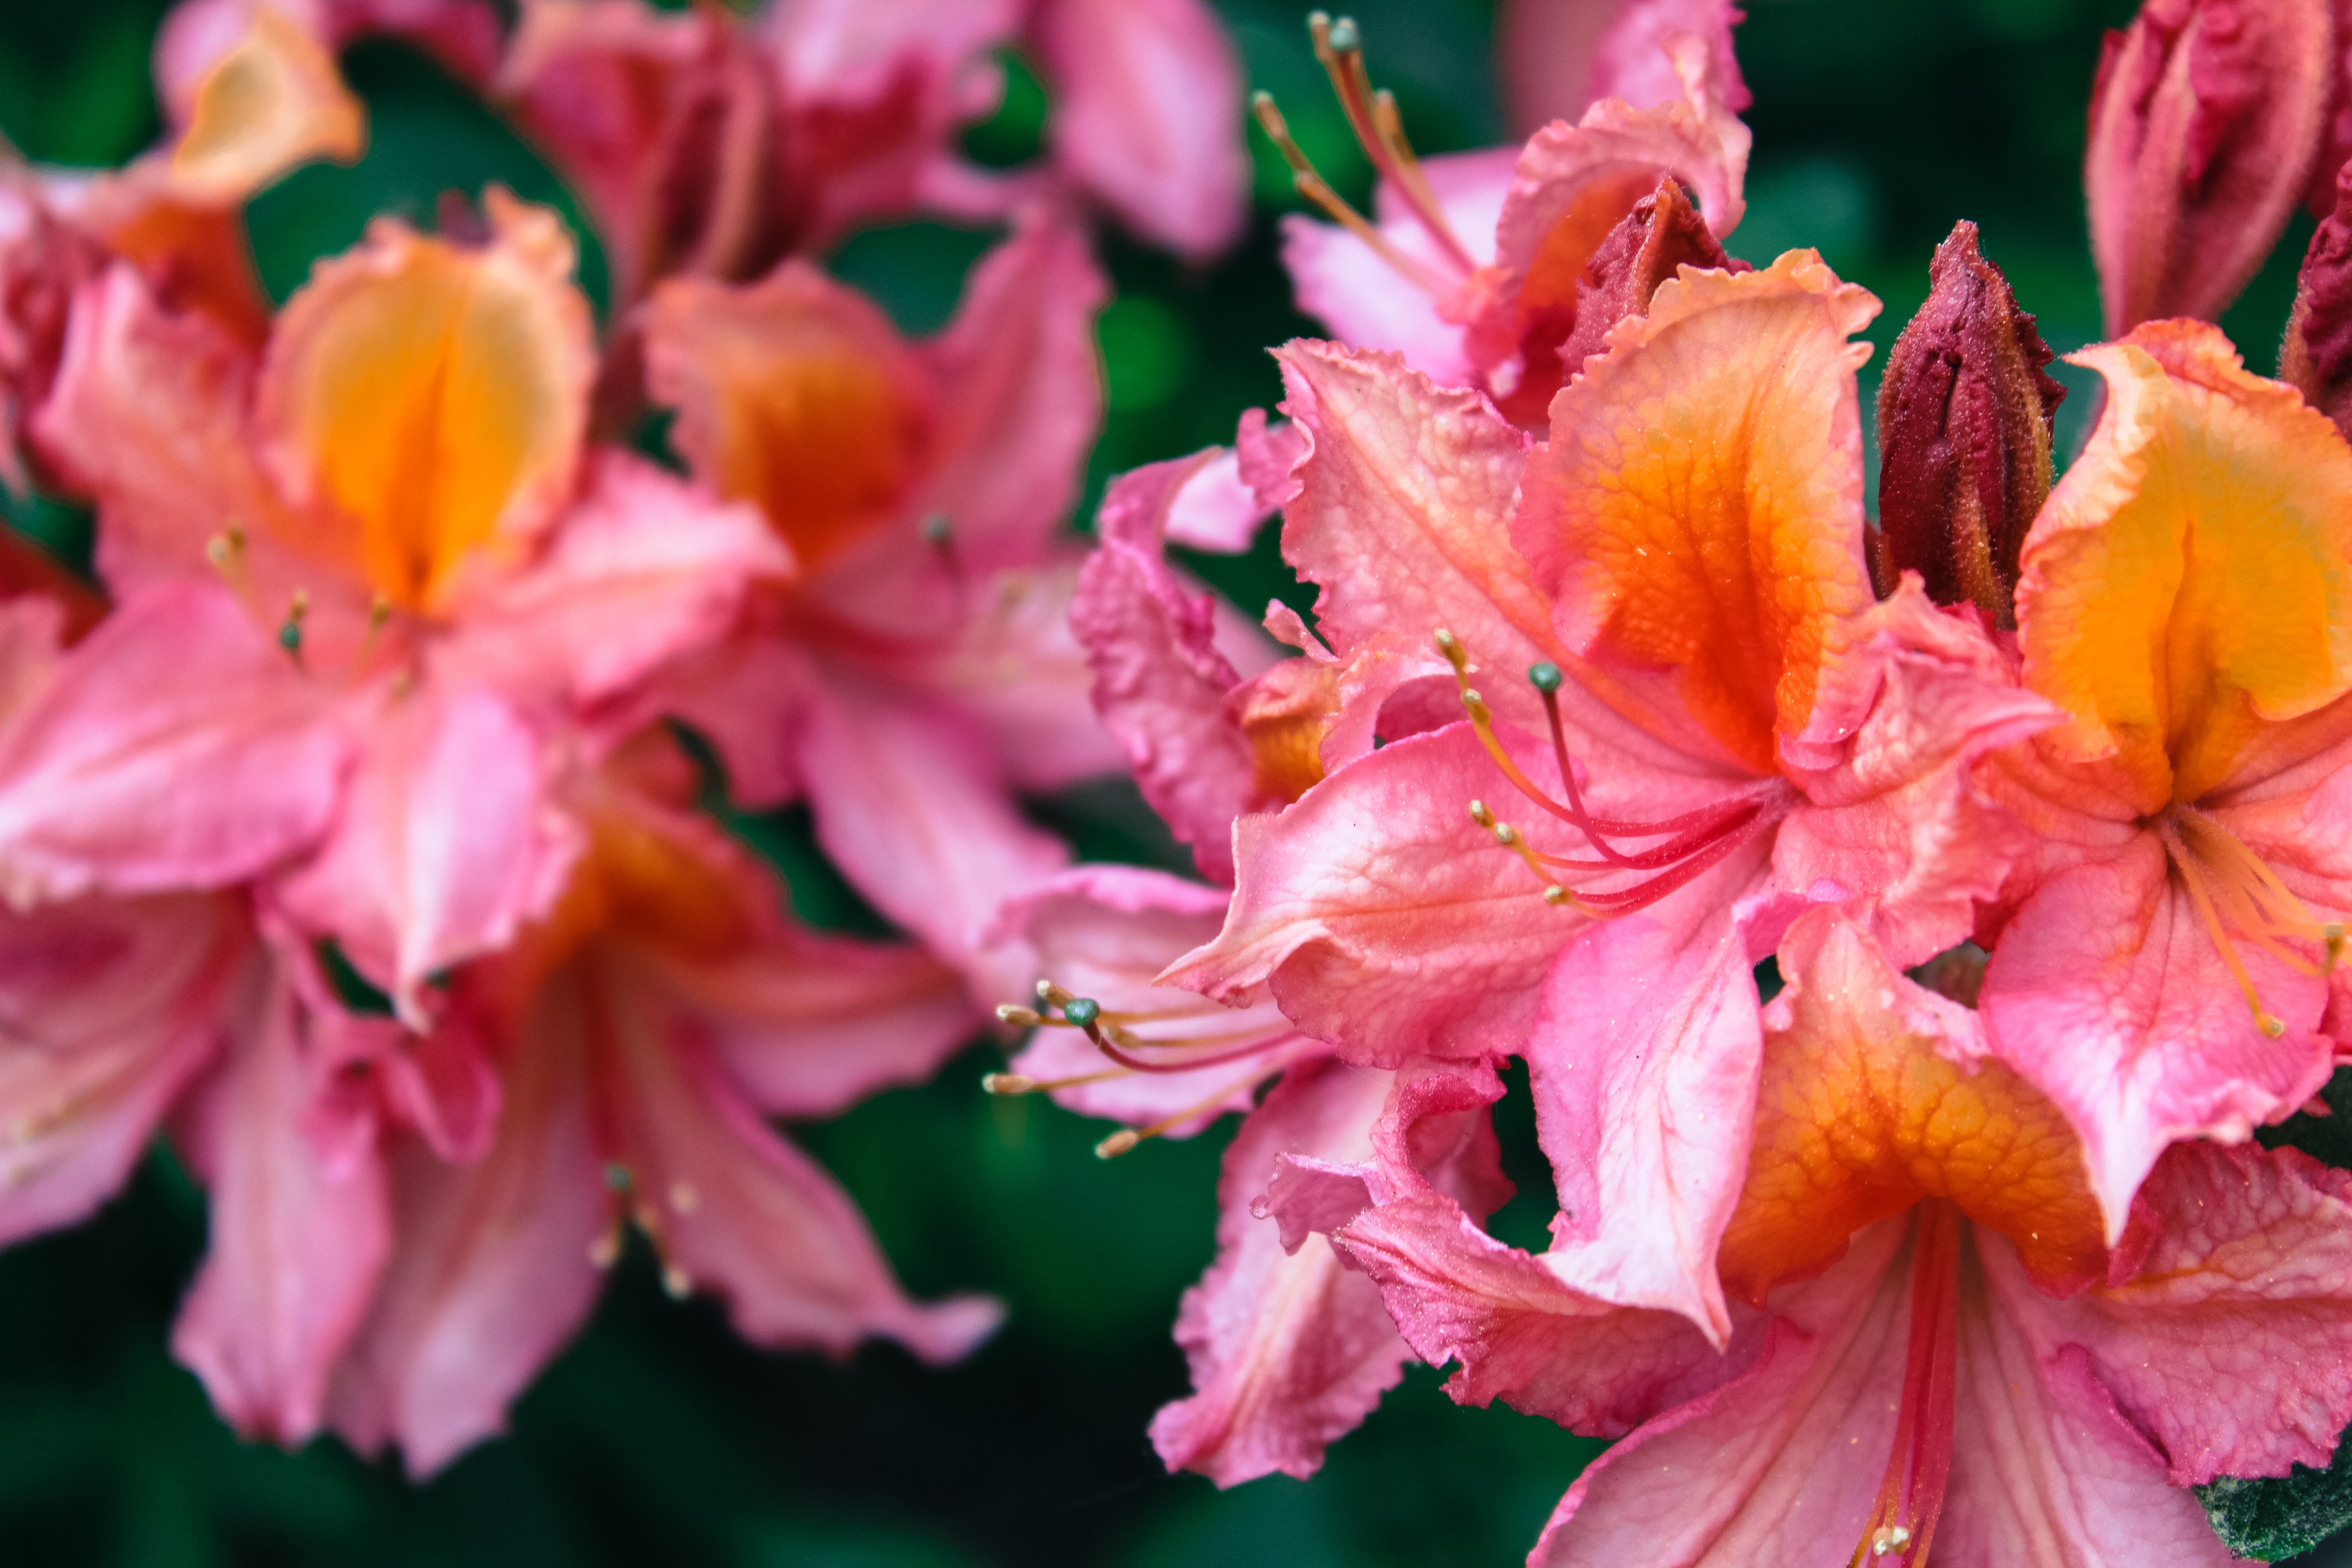
nature, blossom, plant, flower, petal, flora, shrub, rhododendron, lily, azalea, macro photography, flowering plant, woody plant, land plant